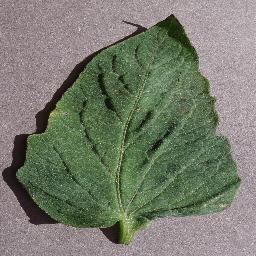
Label: Tomato___Target_Spot